2007 Auburn Tigers football team

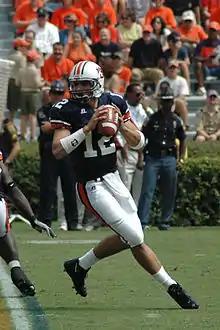
Senior Brandon Cox led AU.

Senior quarterback Brandon Cox returned for his third and final season as a starter, finally healthy after being hampered the entire 2006 season with injuries. Cox was joined in the backfield by a stable of talented backs including Brad Lester, Ben Tate and freshman Mario Fannin.